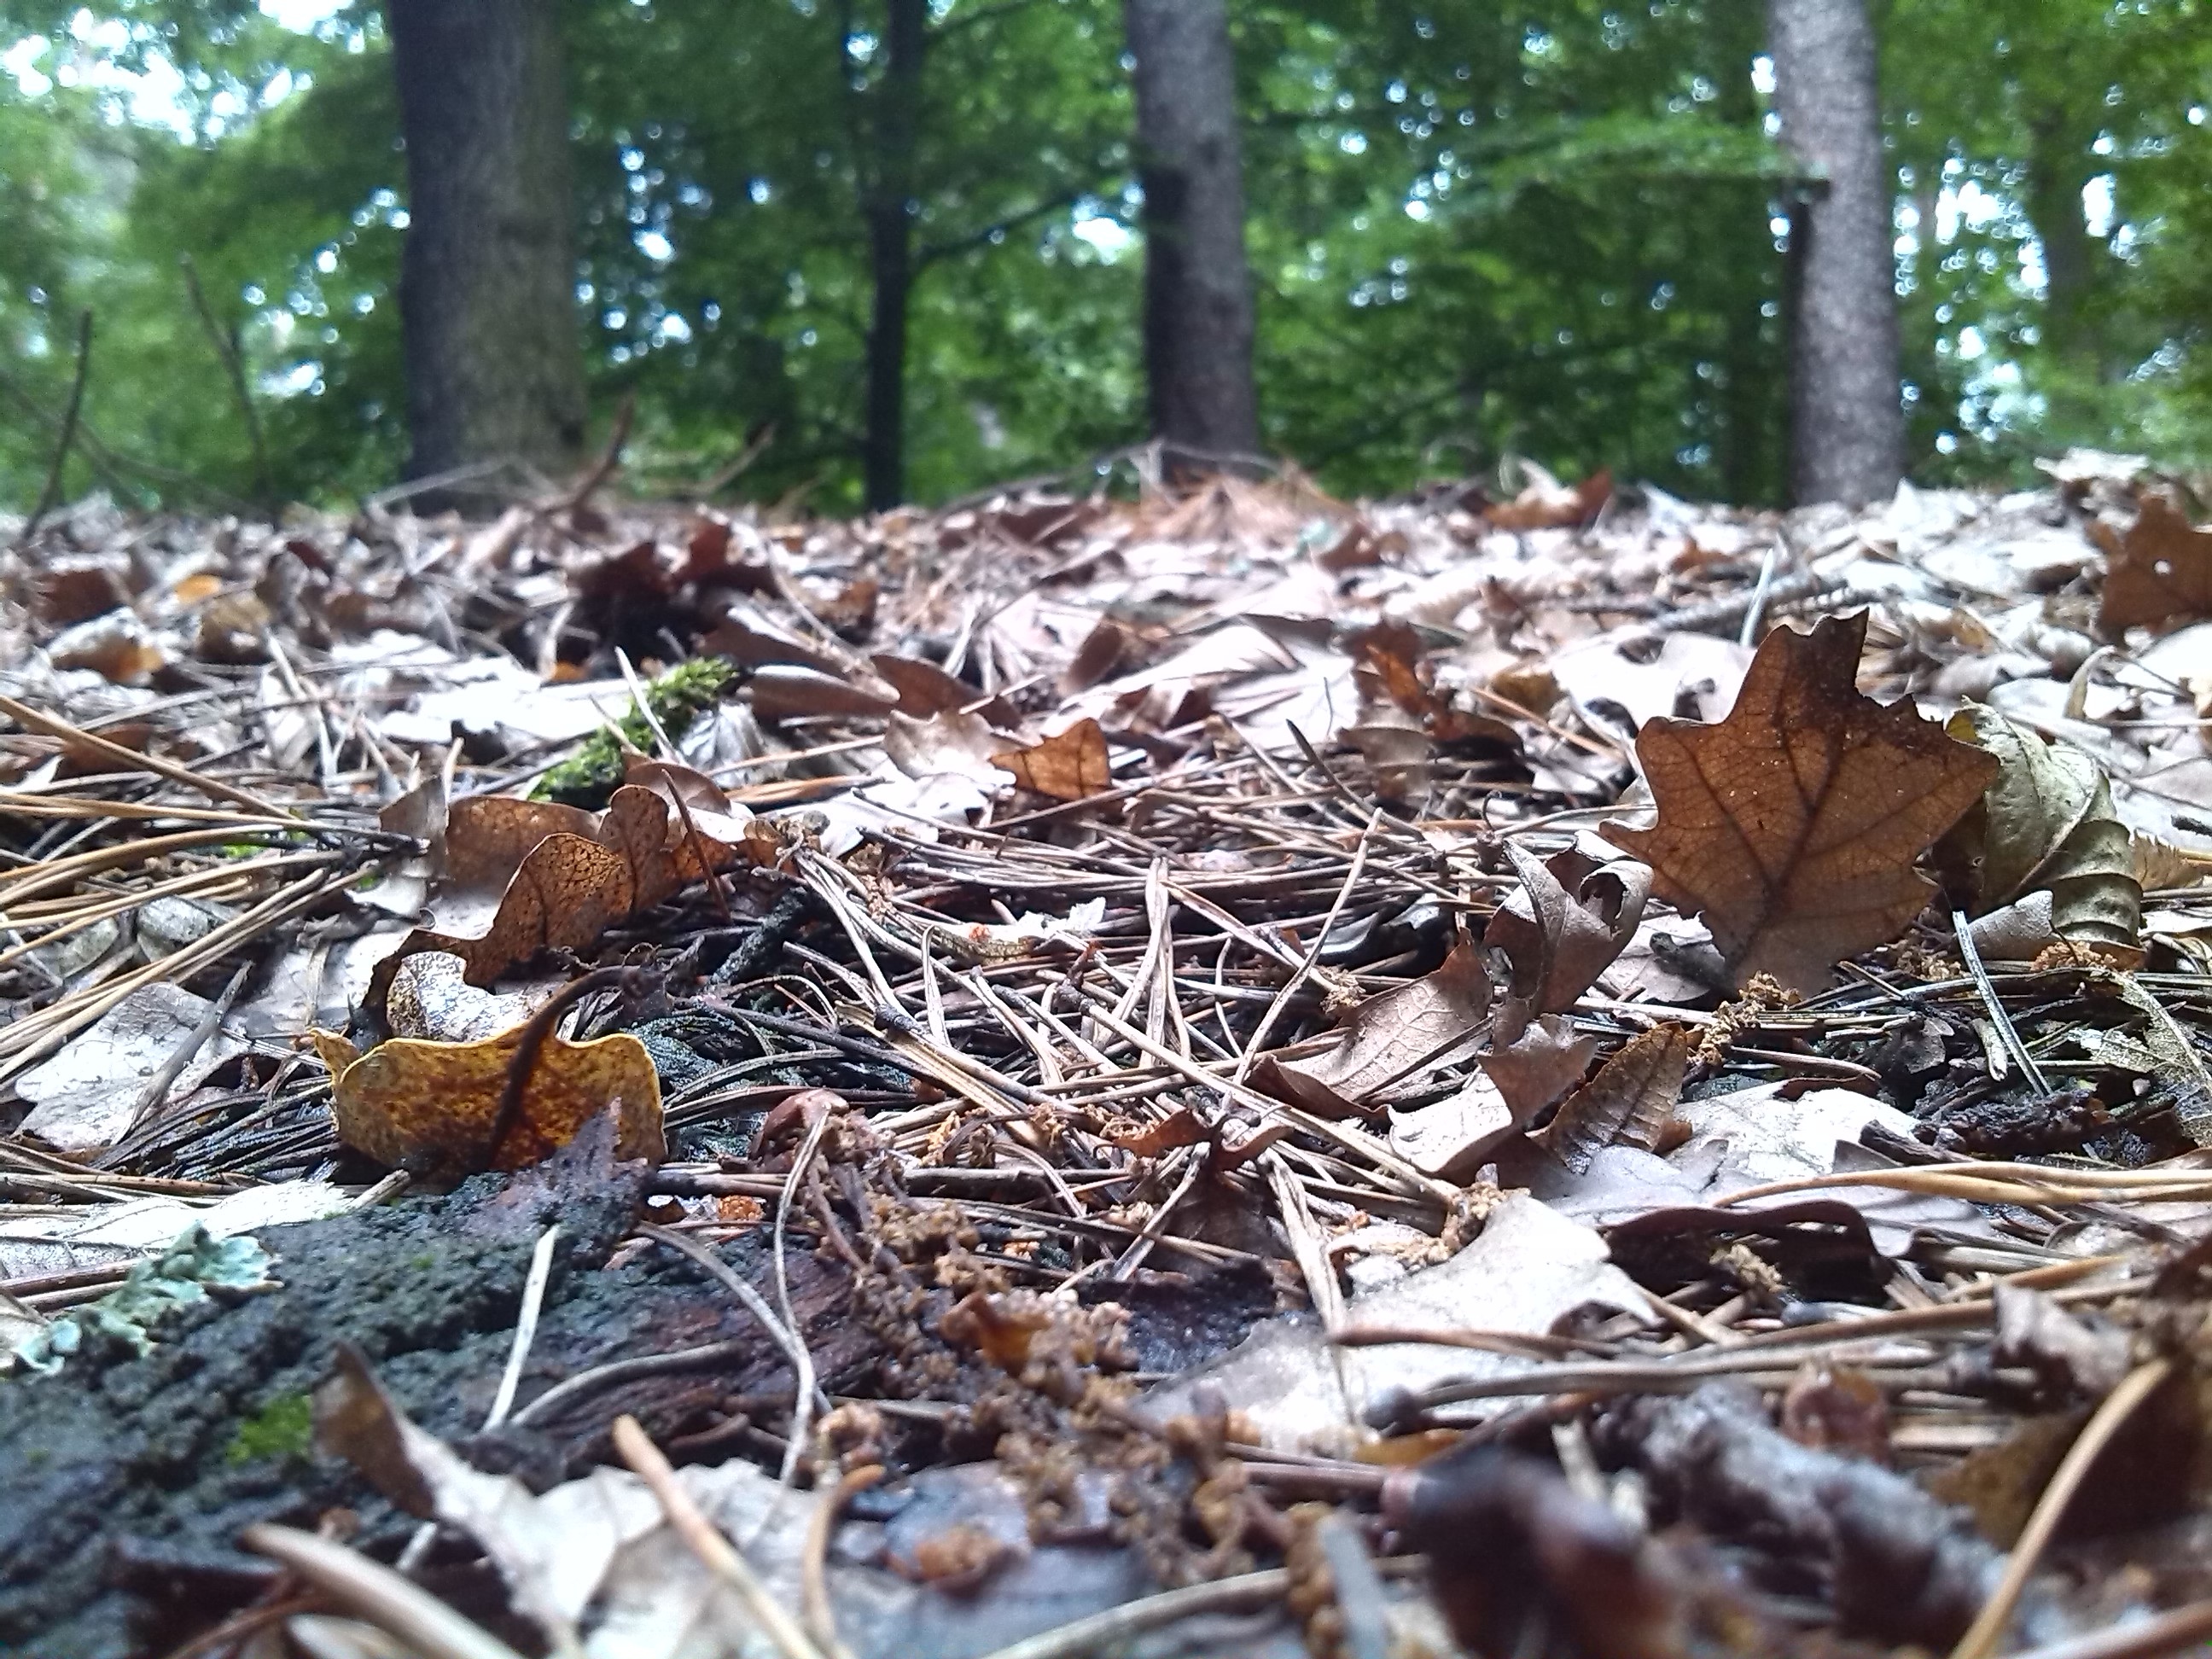
tree, forest, branch, wood, leaf, autumn, soil, waste, woodland, scrap